Hector (2015 film)

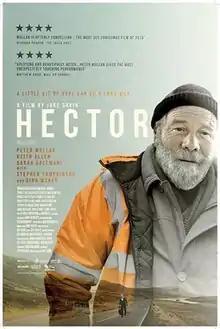

Hector is a 2015 British drama film written and directed by Jake Gavin. Starring Peter Mullan as the titular character, it follows the annual Christmas journey of a homeless man from Scotland to London. His background is revealed as the plot unfolds.